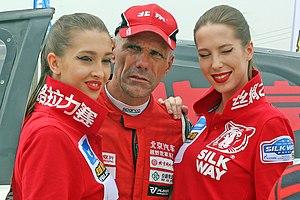
Silk Way 2017
Christian Lavieille, né le 16 décembre 1965 à Villefranche-sur-Saône, est un pilote de course de motos, reconverti en pilote rallye-raid.